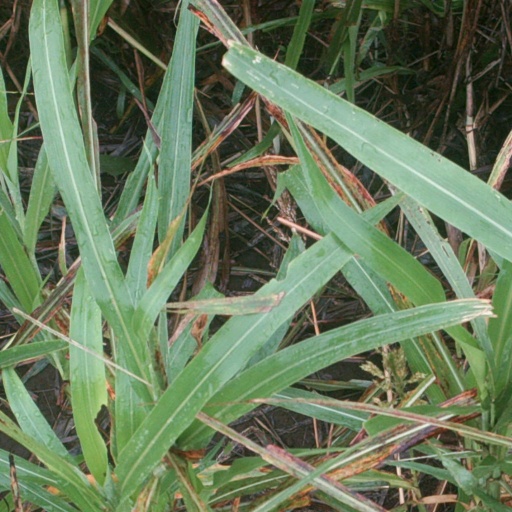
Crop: sorghum